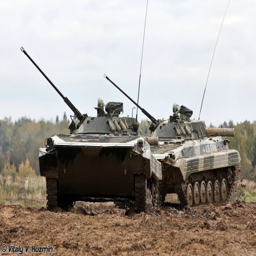
preparation of person to the annual inspection